Salvia divinorum

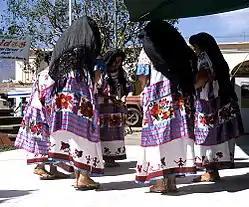
Mazatec people performing a ritual dance in Huautla de Jimenez

"Salvia divinorum" is native to the Sierra Mazateca in Oaxaca, Mexico, where it is still used by the Mazatec, primarily to facilitate shamanic visions in the context of curing or divination. "S. divinorum" is one of several plant species with hallucinogenic properties that are ritually used by Mazatec shamans. In their rituals, the shamans use only freshly harvested "S. divinorum" leaves. They see the plant as an incarnation of the Virgin Mary, and begin the ritual with an invocation to Mary, Saint Peter, the Holy Trinity, and other saints. Ritual use traditionally involves being in a quiet place after ingestion of the leaf—the Maztec shamans say that ""La Maria" ("S. divinorum") speaks with a quiet voice."